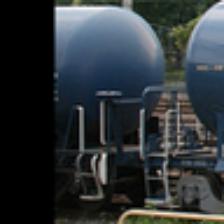
Label: NonHuman